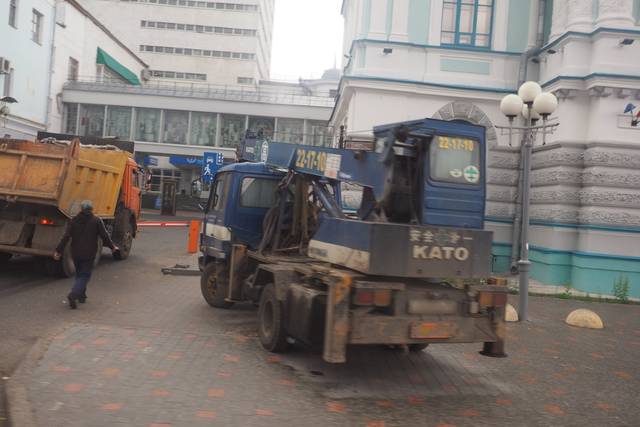
Region: Russia
Coordinates: 56.468, 84.95